Potez-CAMS 141

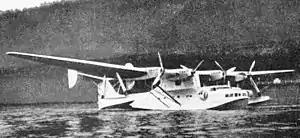

The Potez-CAMS 141 was a French long range reconnaissance flying boat of the late 1930s. Intended to equip the French Navy, only a single prototype was completed before the German invasion of France stopped production. That prototype did, however serve operationally from bases in French North Africa until scrapped in 1943.